House Order of Hohenzollern

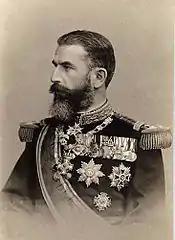
King Carol I of Romania, wearing the collar of the Royal House Order of Hohenzollern around his neck and the pinback Honor Cross 1st Class with Swords of the Princely House Order of Hohenzollern on his lower left breast. He also has a Knight's Cross with Swords of the Royal House Order of Hohenzollern on his medal bar.

"Member" was a lesser class for soldiers who were not officers, as well as civilians. The Members' Cross ('), especially with swords, was a rare distinction for non-commissioned officers and the like. Another decoration, the Members' Eagle (') was often given as a long-service award to lesser officials such as schoolteachers. The "Eagles" (the Members' Eagle and the Knights' Eagle, or ') were solely civilian awards, and could not be awarded with swords. All other grades could be awarded with swords. During World War I, the Knight's Cross with Swords of the Royal House Order of Hohenzollern became in effect an intermediate award between the Iron Cross 1st Class and the ' for Prussian junior officers. When awarded with swords it was worn on the ribbon of the Iron Cross.